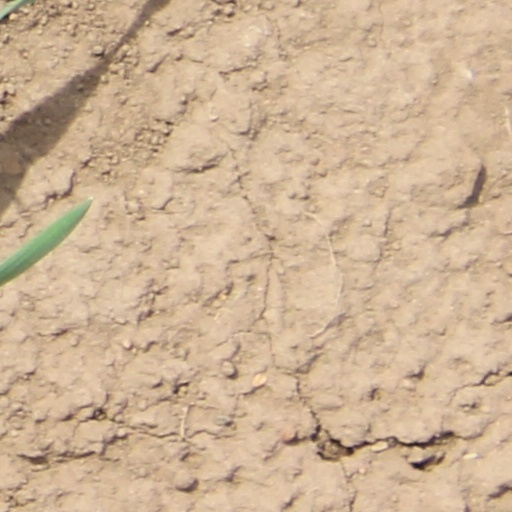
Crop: wheat